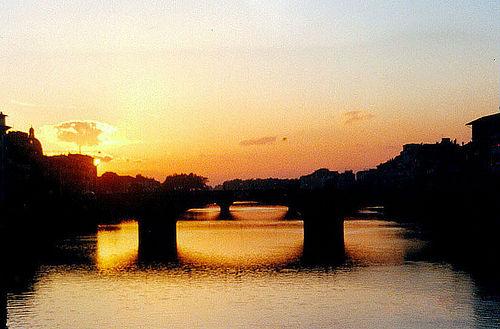
Weather: sun or clear